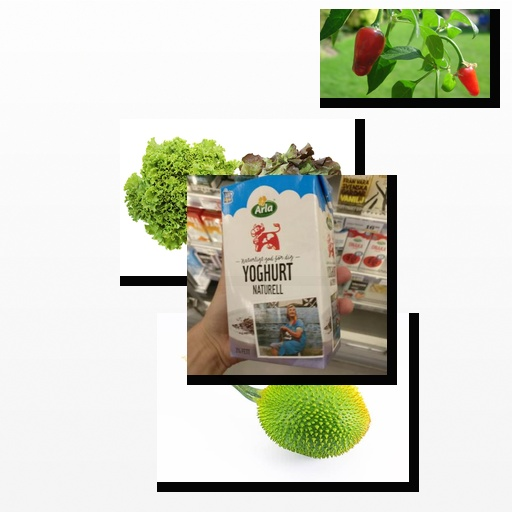
Food items: spiny_gourd, lettuce, natural_yogurt, chili_pepper